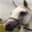
Label: horse